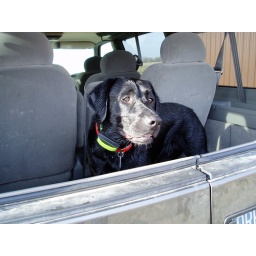
Here is a still wet Smokey in the back of our van. You can see the pole barn in the back ground.